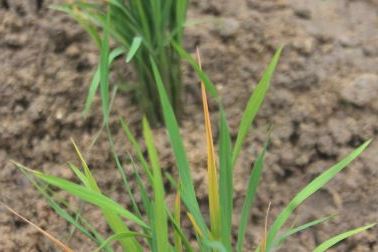
Disease: Tungro